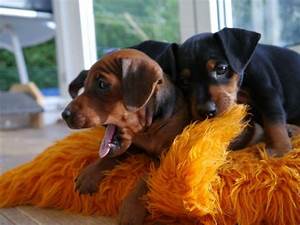
Label: dog